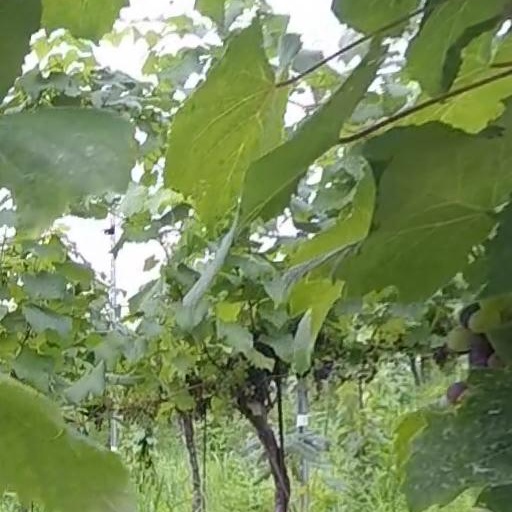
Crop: grape